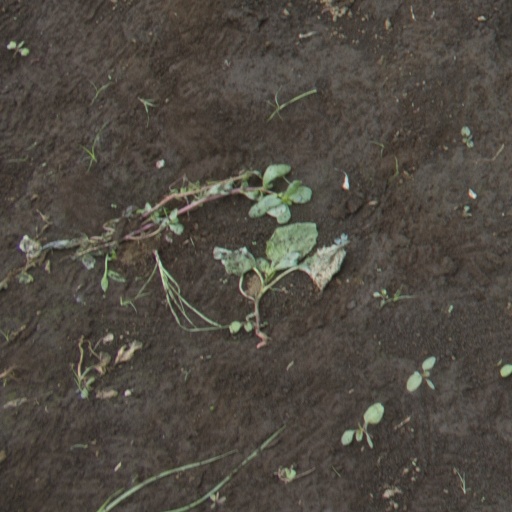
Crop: soybean